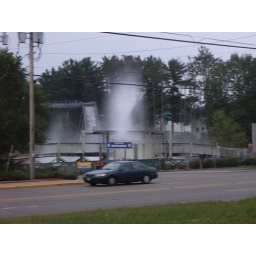
the big wave/splash from water ride at Noah's Ark coming over the bridge getting the people....